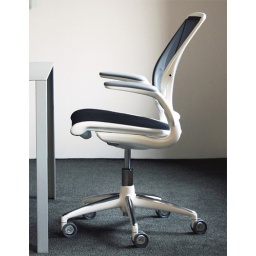
New Humanscale white frame chair set to launch in January 2010!